Claude Gaspar Bachet de Méziriac

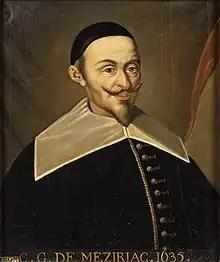

Claude Gaspar Bachet Sieur de Méziriac (9 October 1581 – 26 February 1638) was a French mathematician and poet born in Bourg-en-Bresse, at that time belonging to Duchy of Savoy. He wrote , , and a Latin translation of the "Arithmetica" of Diophantus (the very translation where Fermat wrote a margin note about Fermat's Last Theorem). He also discovered means of solving indeterminate equations using continued fractions, a method of constructing magic squares, and a proof of Bézout's identity.